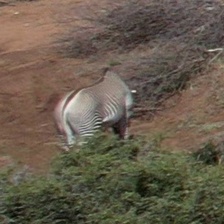
Pose orientation: back-right